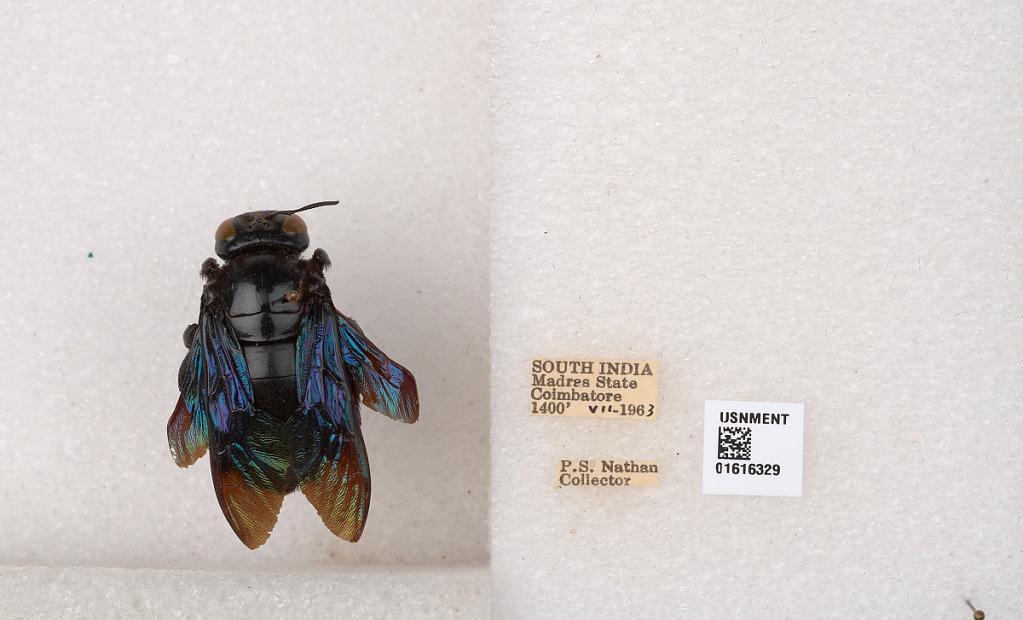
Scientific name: Xylocopa (Mesotrichia) tenuiscapa Westwood
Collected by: P. Nathan
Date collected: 1963-7-1
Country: India
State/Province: Tamil Nadu
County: Coimbatore
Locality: Coimbatore